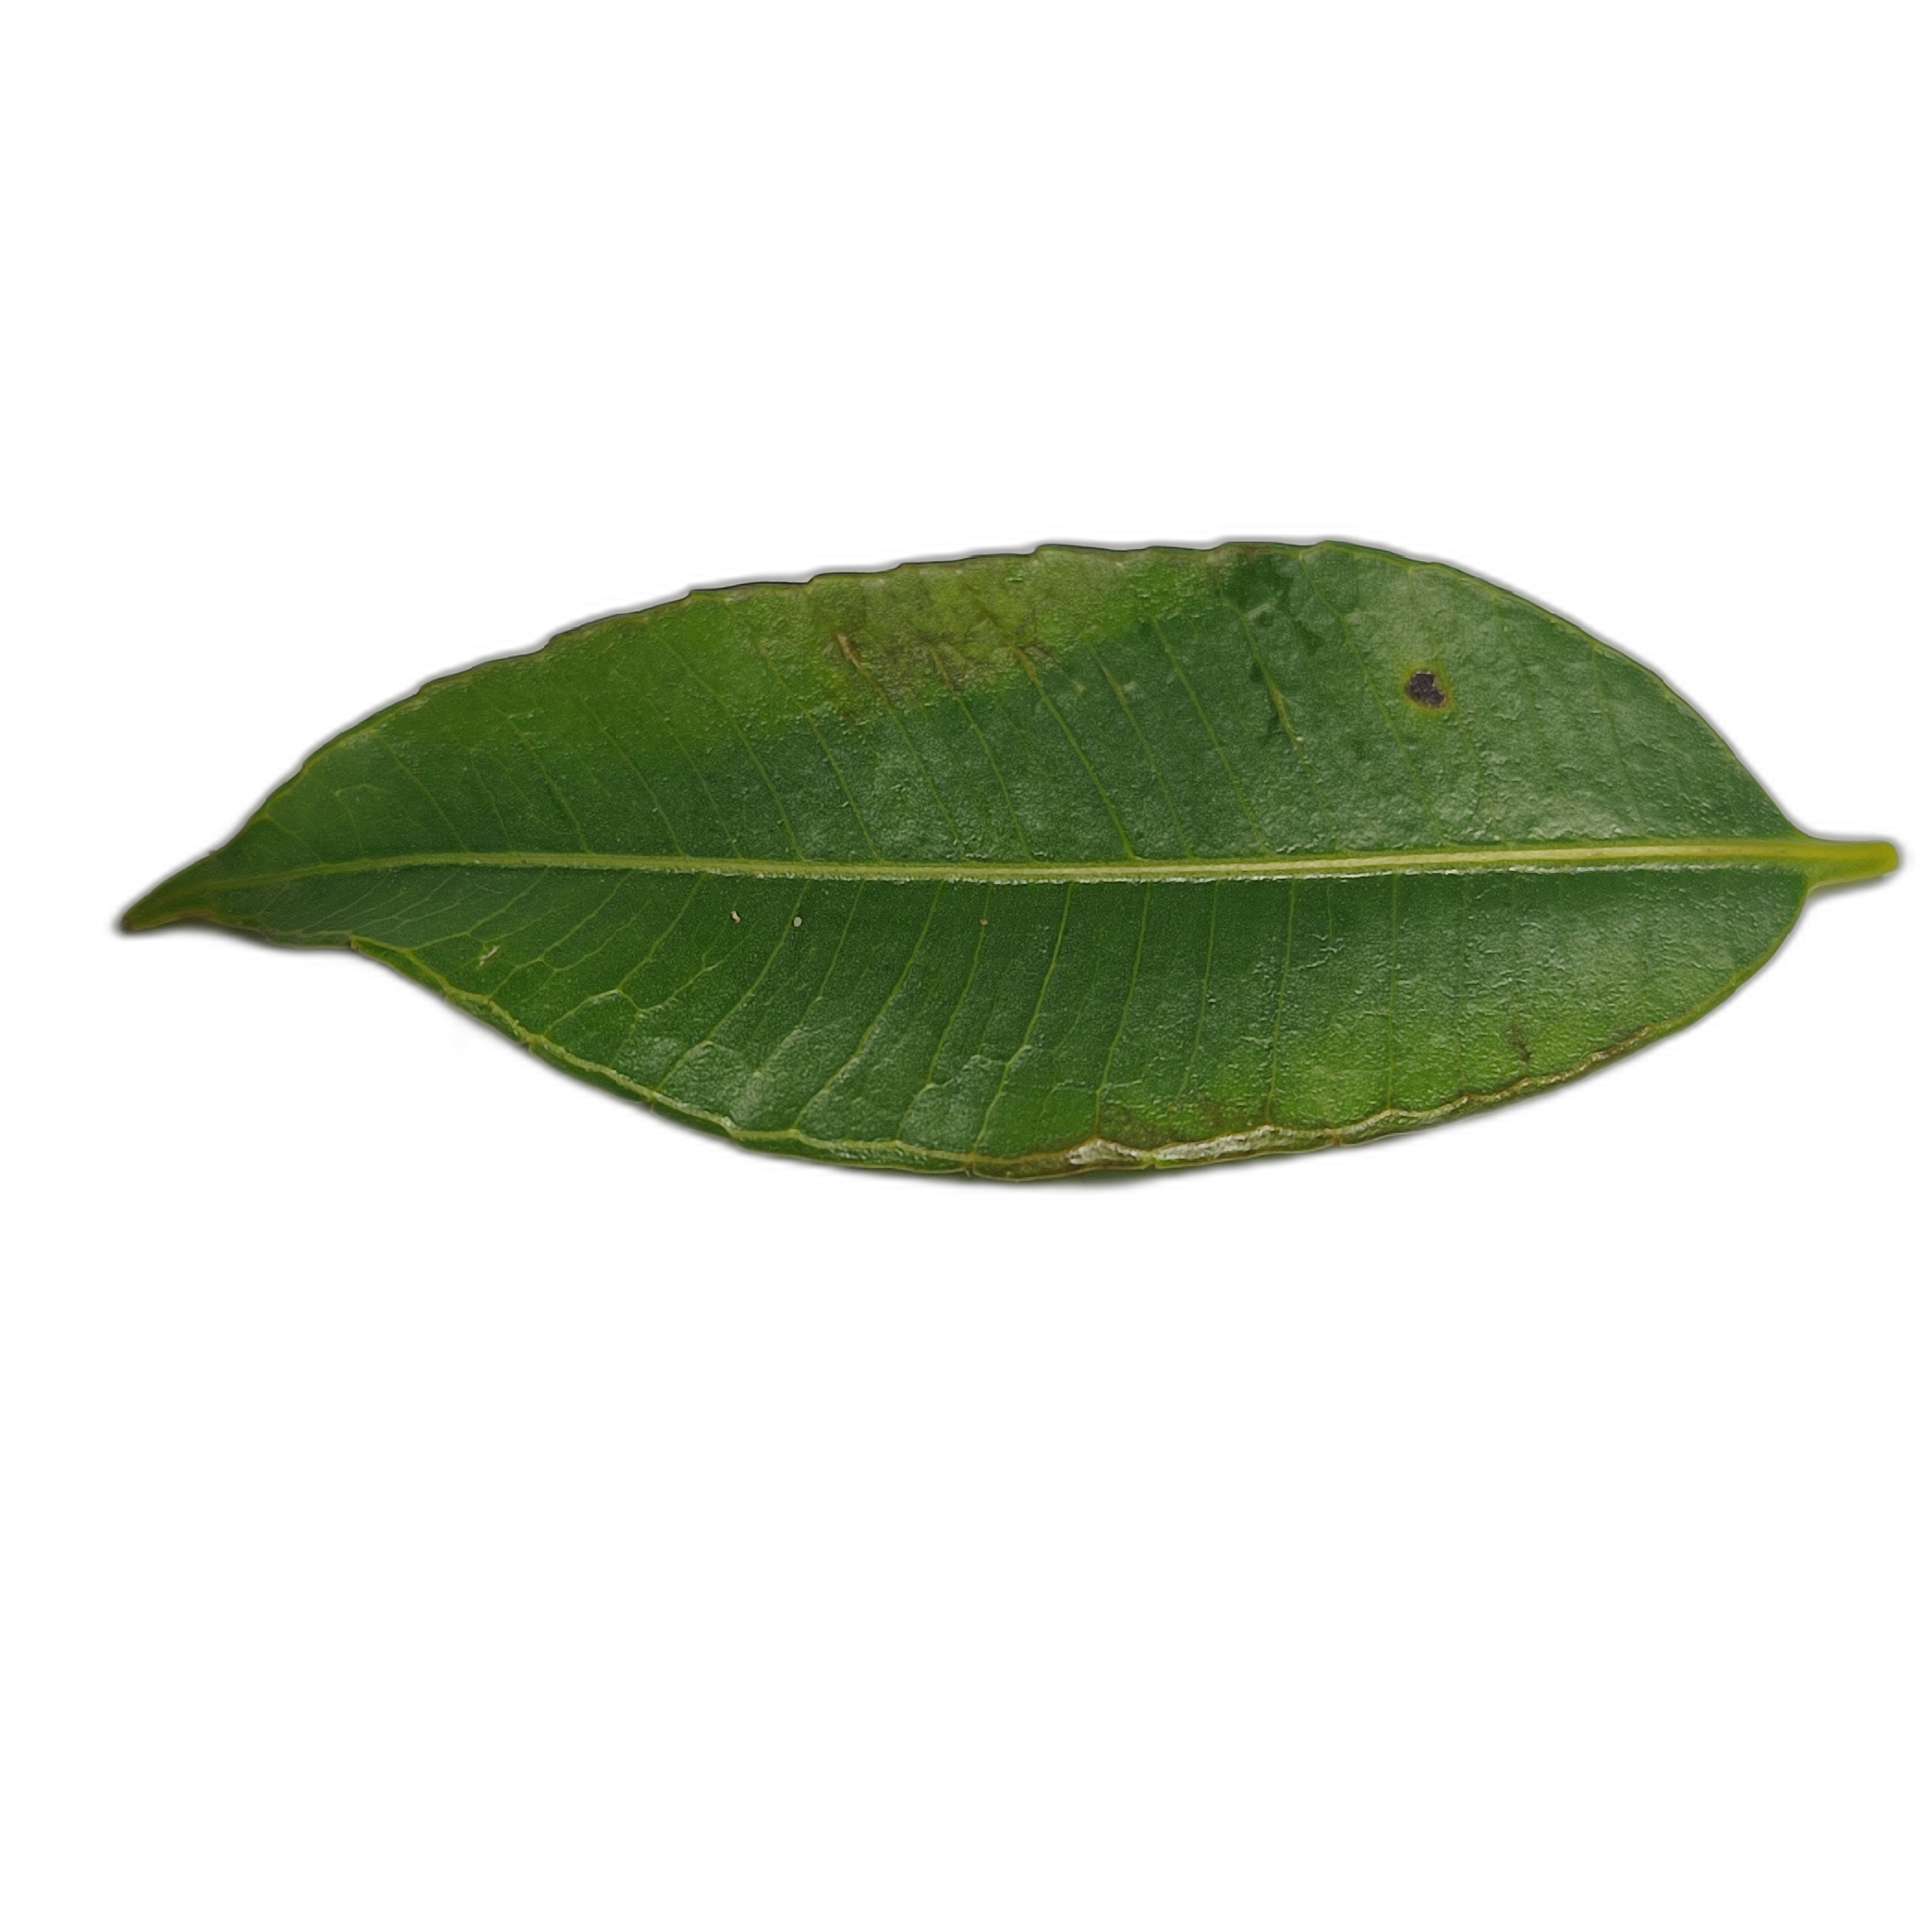
Label: healthy